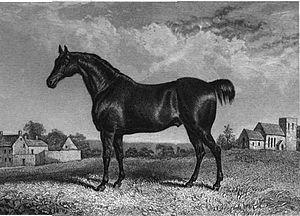
Le trotteur Norfolk est une race de chevaux carrossiers et de selle développée vers 1750 dans l'est de l'Angleterre, et en particulier dans le comté du Norfolk, auquel il doit son nom. Réputé pour être « un grand cheval trotteur d'attelage, élevé dans et autour du Norfolk », il est exporté vers de nombreux pays. Il influence significativement d'autres races au XIXᵉ siècle, comme le Furioso-North Star, le trotteur français et le trotteur américain dit Standardbred. Il donne également naissance au carrossier du Yorkshire, par croisement avec des pur-sang. Il est utilisé sous la selle dans les zones où il n'y a pas de route, et surtout attelé. Réputé pour sa capacité à trotter sur de grandes distances, il excelle dans les courses de trot montées et attelées très populaires au début du XIXᵉ siècle. La race telle qu'elle est connue décline après les années 1840 et finit par être fusionnée avec le carrossier du Yorkshire pour donner un cheval d'attelage élégant, nommé le Hackney.